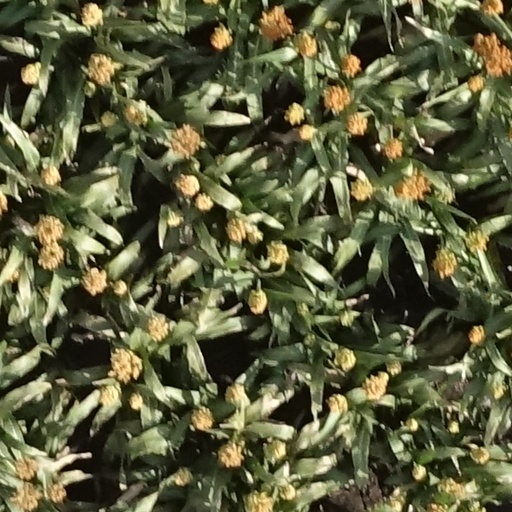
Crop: sorghum